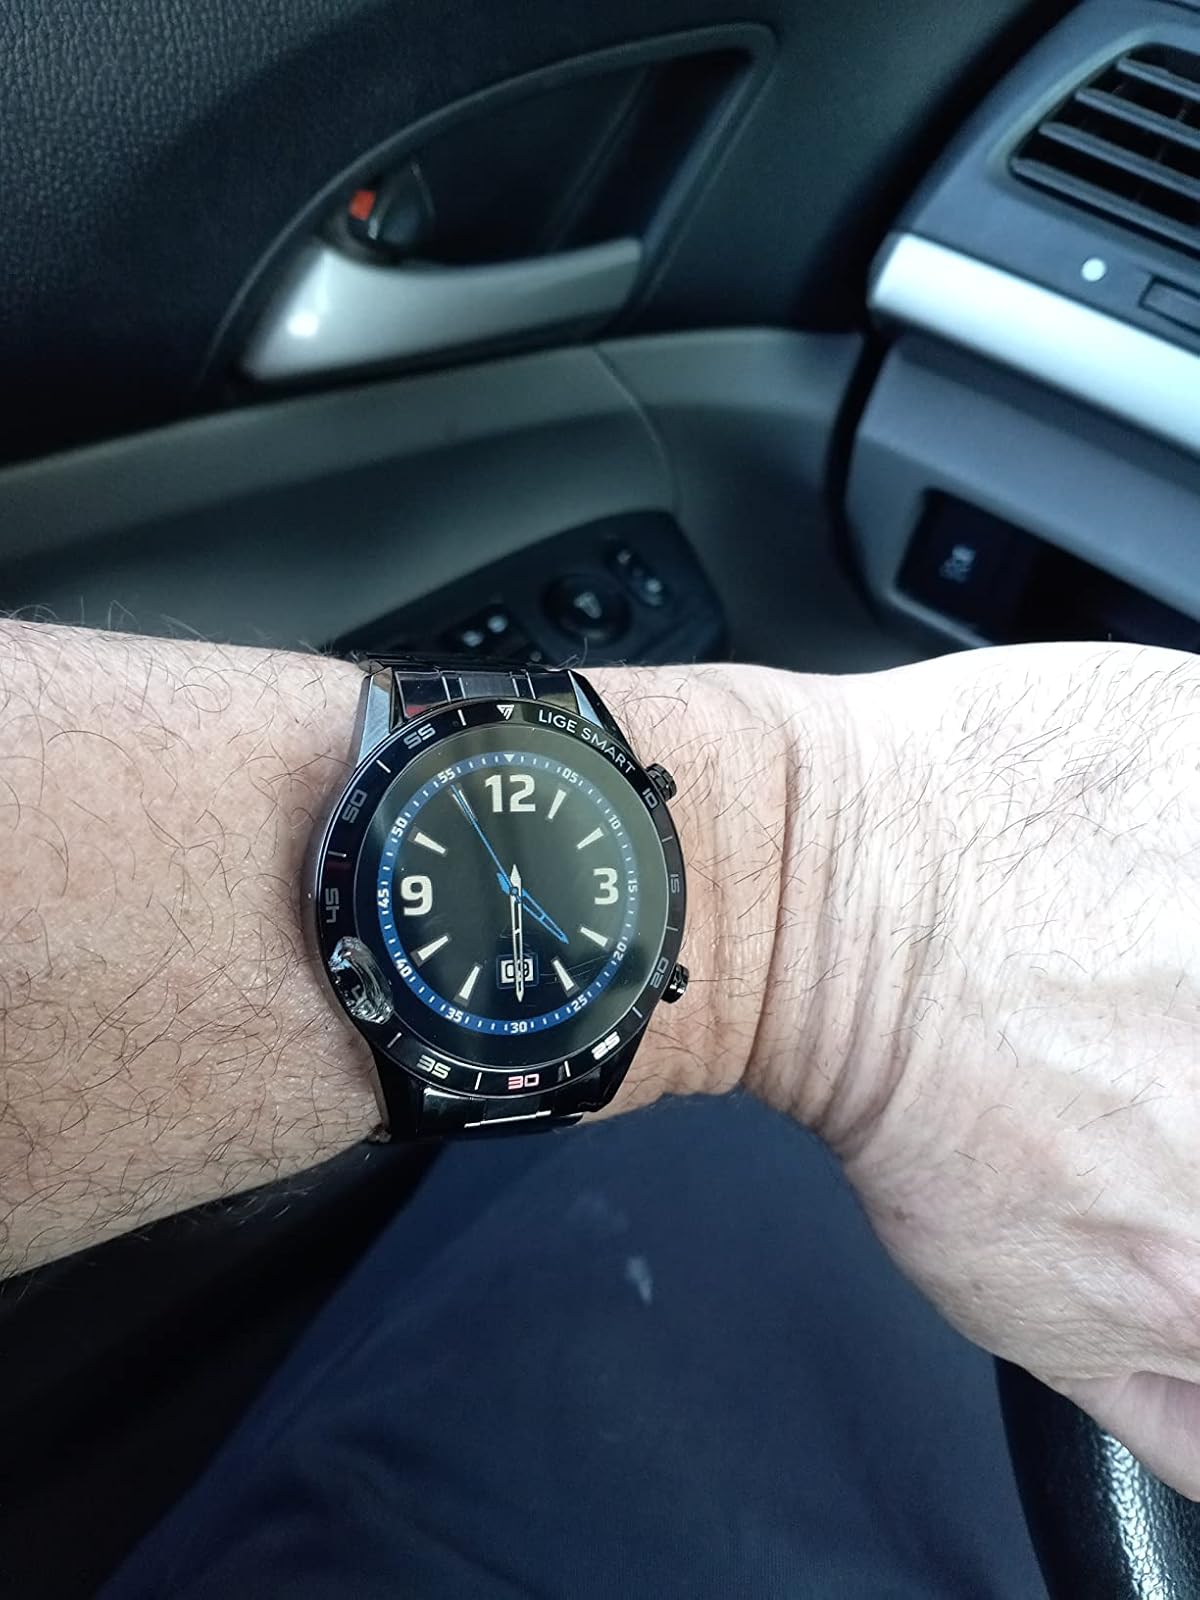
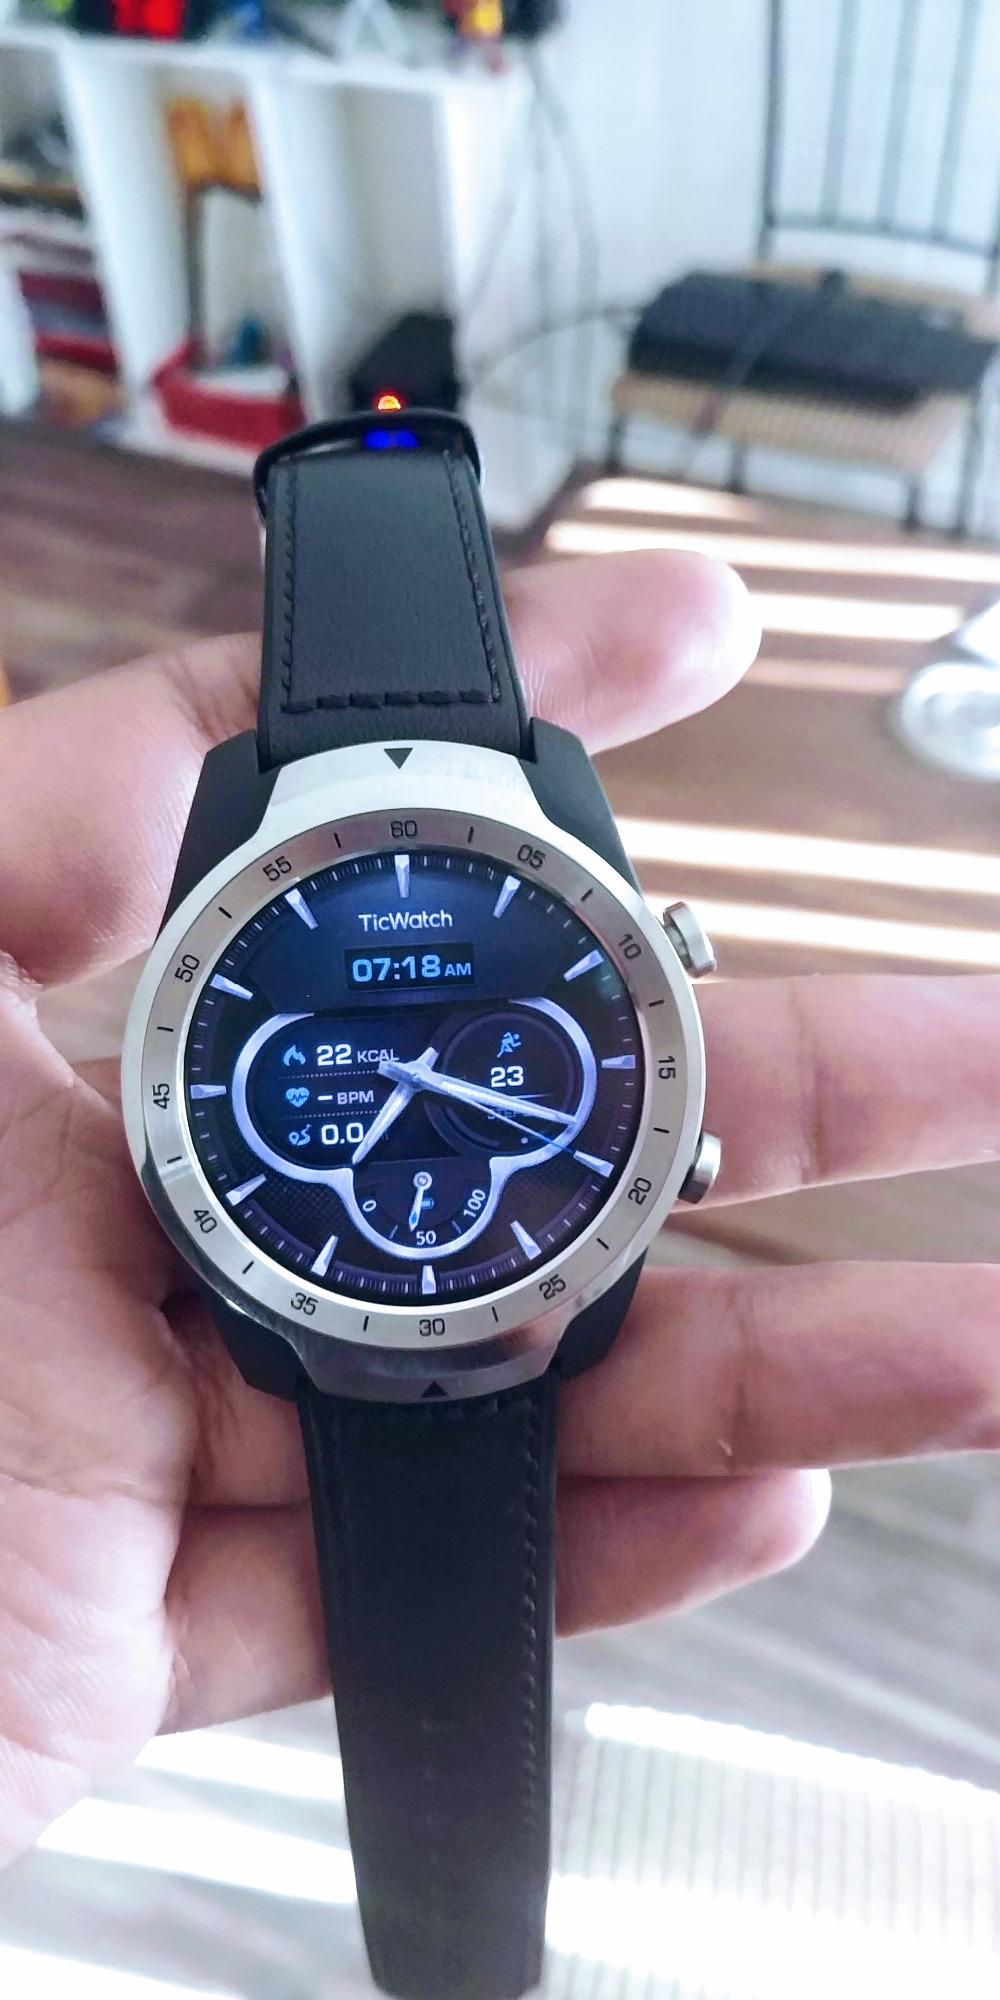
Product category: smartwatch
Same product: no